Eucalyptus salmonophloia

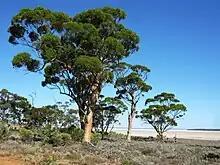
Salmon gums around Lake Hope near Norseman

Found in large woodland communities, "E. salmonophloia" is found in the southern Wheatbelt and Goldfields-Esperance region of Western Australia. It exists in the following IBRA regions: from the Geraldton Sandplains in the northwest extending south in the Avon Wheatbelt and into the Jarrah Forest region. The range extends through the Murchison, Mallee, Esperance Plains and Coolgardie regions as far east as the Great Victoria Desert. In western areas there are only remnant populations, extending from the York and Northam areas south to around Jerramungup, mostly as a result of agricultural practices. Eastern occurrences are far less disturbed and extend as far as Cundeelee to the north around the Mt Gibson area and to around Salmon Gums to the south. The tree usually dominates these communities, forming a sparse upper canopy. Found growing in broad valleys, plains and low hills in areas that receive as little as of rain per year, it grows in alkaline loamy soils, red clay loam, red clay and red sandy soils, often with gravel. It is found in granite soils in western areas and calcerous soils in eastern areas.